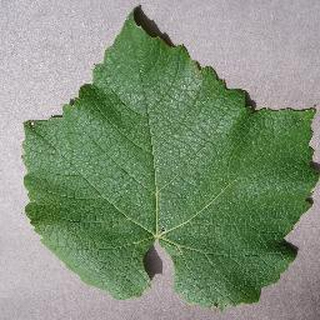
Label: healthy_grape